Okuni Shrine

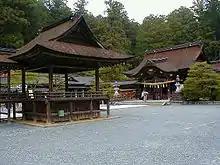
"Honden" and "Maidono" of Okuni Jinja

The , is a Shinto shrine in the town of Mori, Shūchi District, Shizuoka Prefecture, Japan. It is one of the two shrines claiming the title of "ichinomiya" of former Tōtōmi Province. The main festival of the shrine is held annually on April 18.